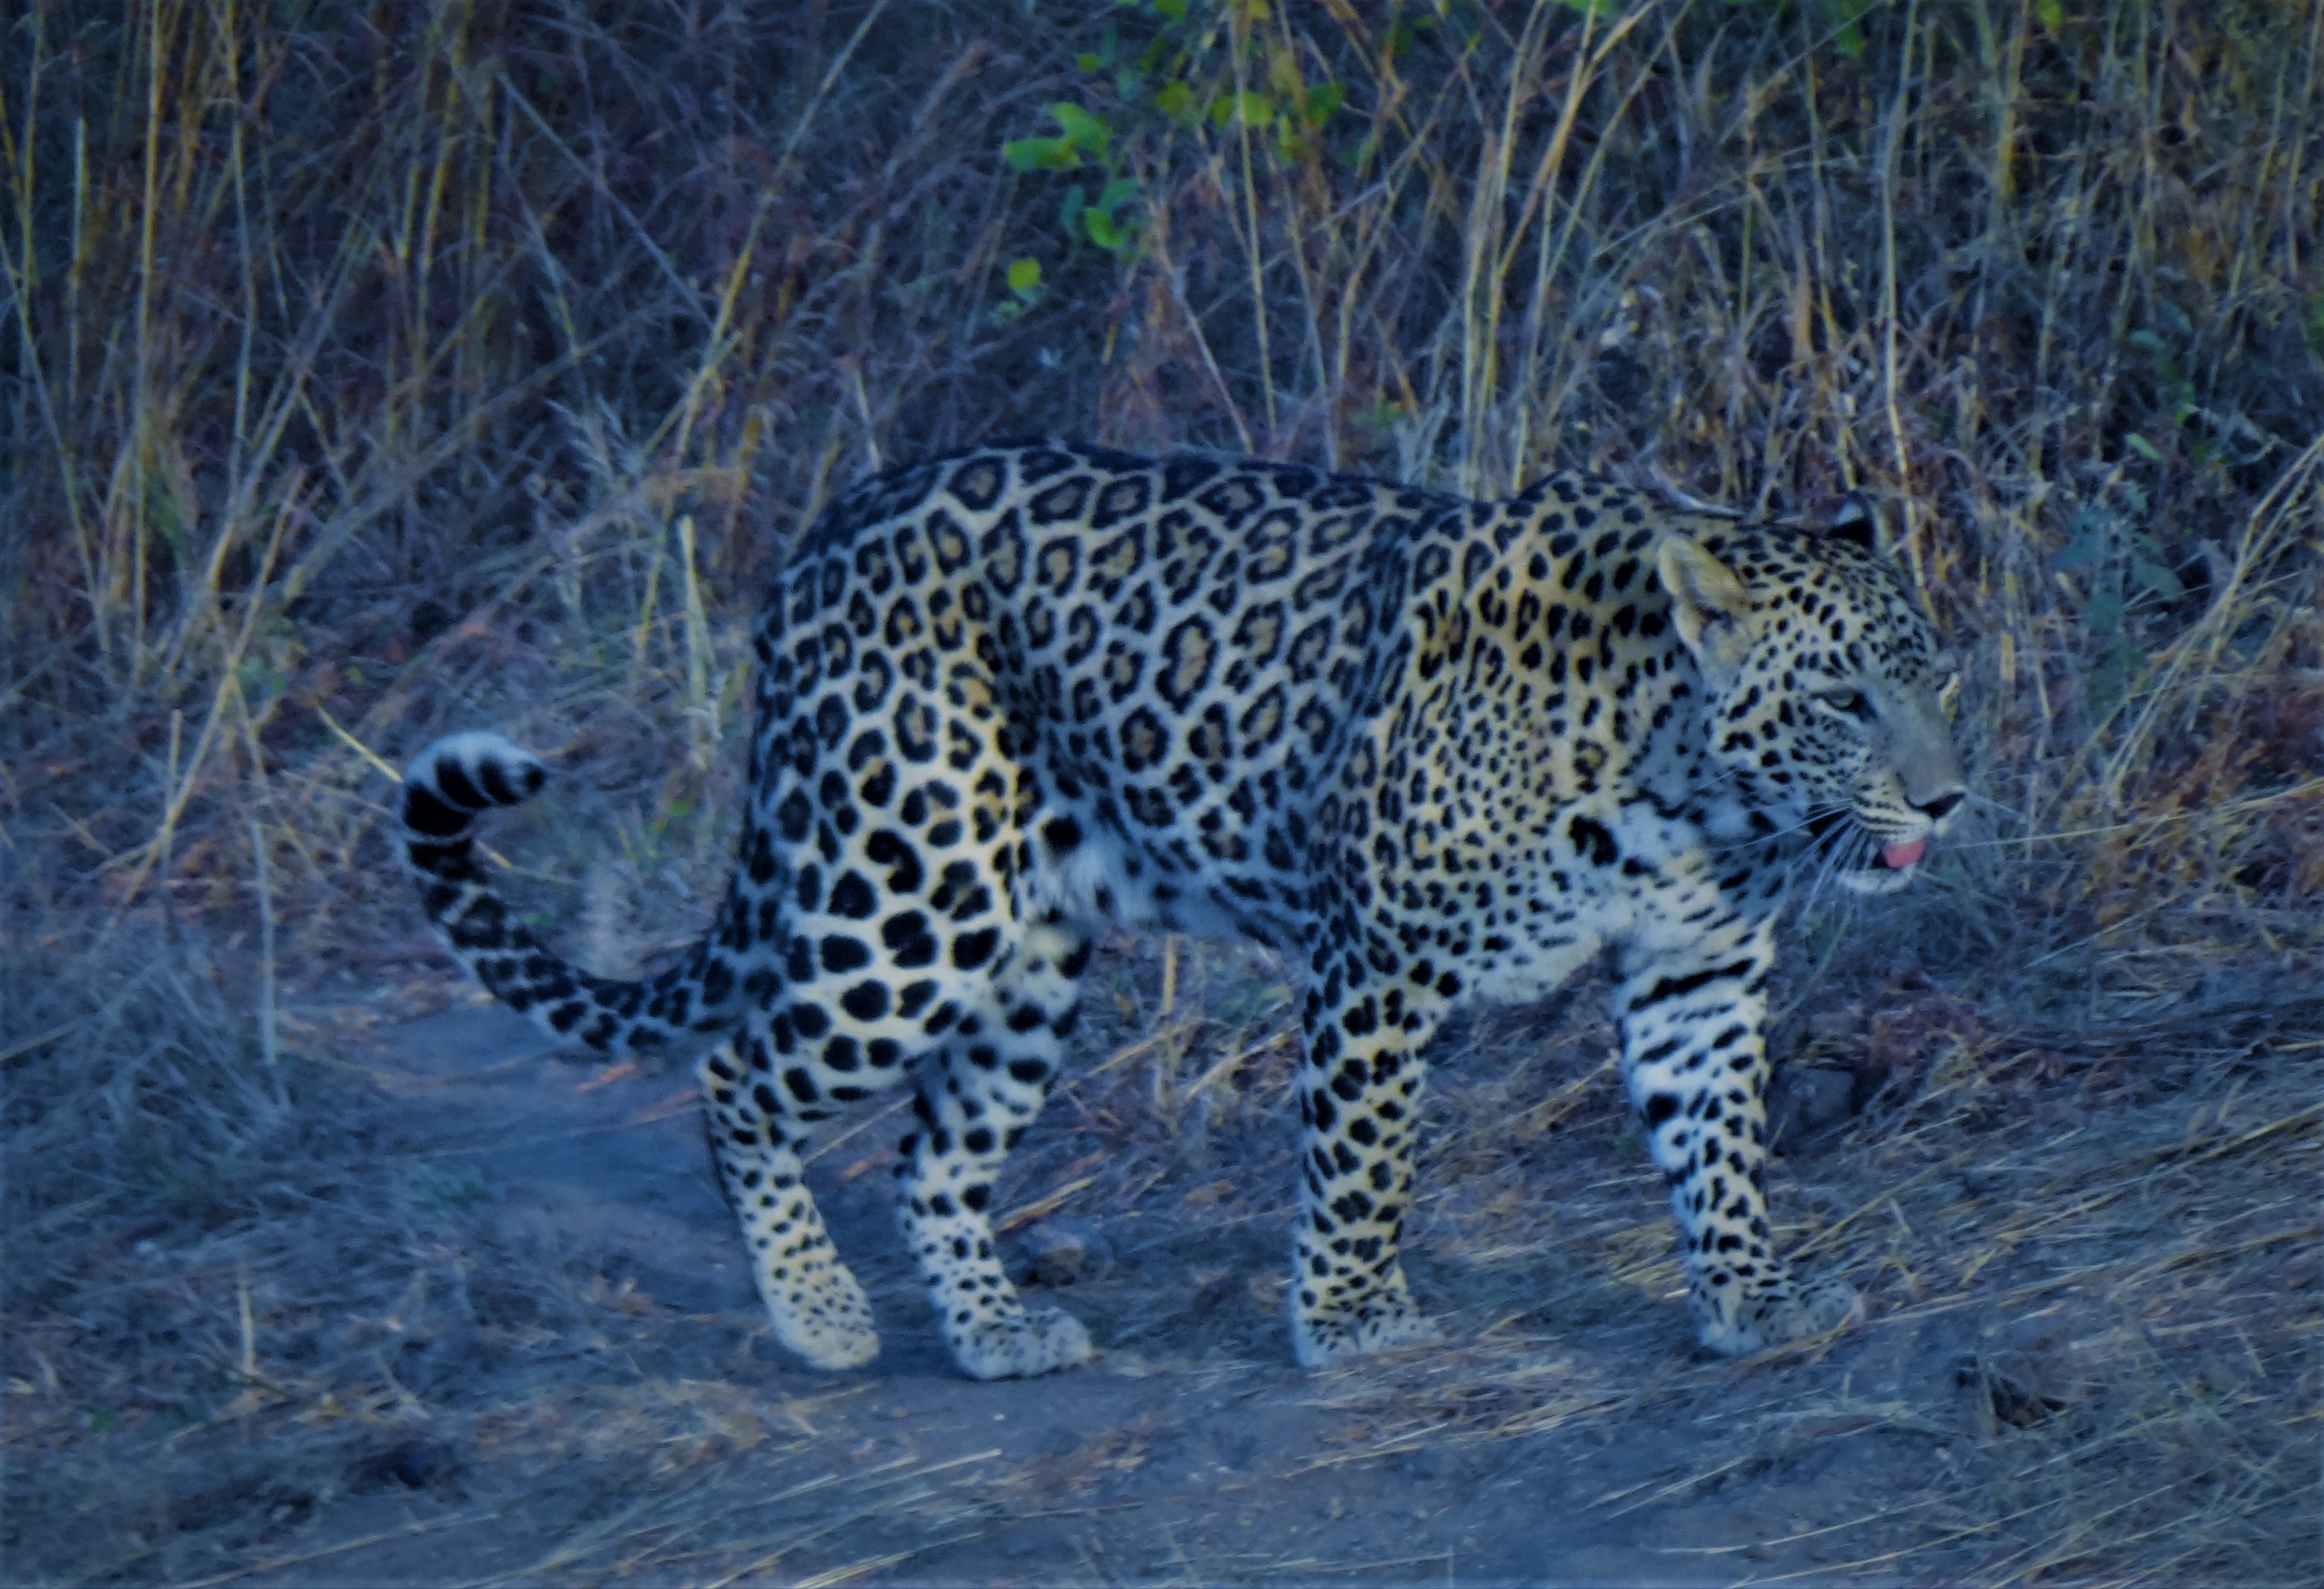
Leopad, forest, terrestrial animal, wildlife, vertebrate, leopard, mammal, felidae, jaguar, nature reserve, big cats, African leopard, wilderness, carnivore, organism, snout, whiskers, adaptation, safari, national park, landscape, plant, fawn, small to medium sized cats, cheetah